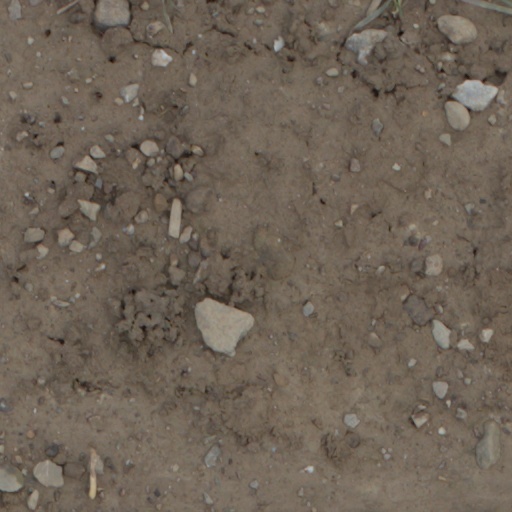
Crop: wheat